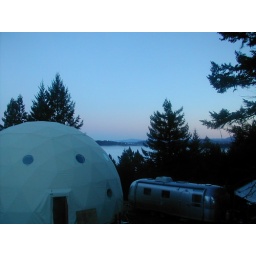
Blue tinted sky and ocean view in the forest.